Majokko Tsukune-chan

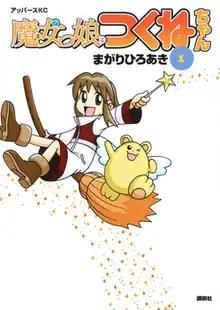
First "tankōbon" volume cover

is a Japanese manga series written and illustrated by Hiroaki Magari. It was serialized in Kodansha's magazines "Young Magazine Uppers" from 2003 to 2004 and "Monthly Shōnen Sirius" (as "Majokko Tsukune-chan+") from 2005 to 2006. It follows Tsukune, a skillful and powerful witch who rescues others from danger. It was adapted into a six-episode original video animation (OVA) series of 13 minutes each, animated by Xebec, released from August 2005 to January 2006.